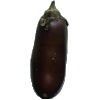
Label: Eggplant 1